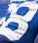
Number: 8